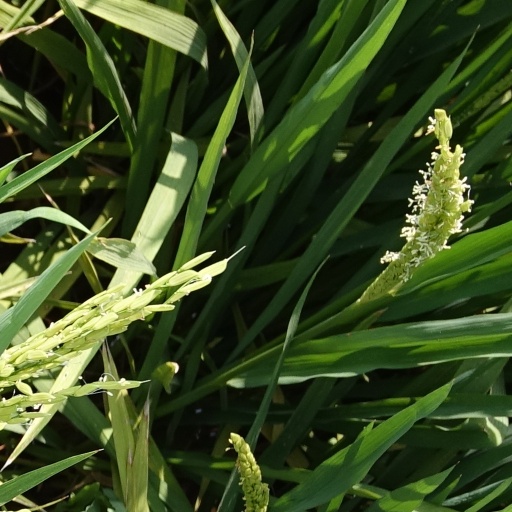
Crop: rice